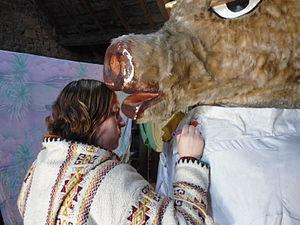
Alexandra Bristiel restaurant le Géant-Bœuf du Carnaval de Paris peu avant sa dernière sortie le 22 février 2009 au Carnaval de Paris.
Le Géant-Bœuf du Carnaval de Paris est un géant catalan de Paris construit en 1998 à Gennevilliers près de Paris par le scénographe, décorateur, marionnettiste Rafaël Estève assisté de sa fille Ophélie. La chemise du géant a été réalisée par la couturière professionnelle Sofia Djerbi.